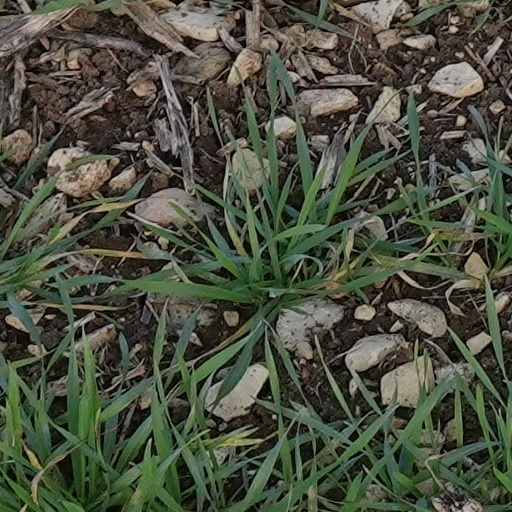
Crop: wheat